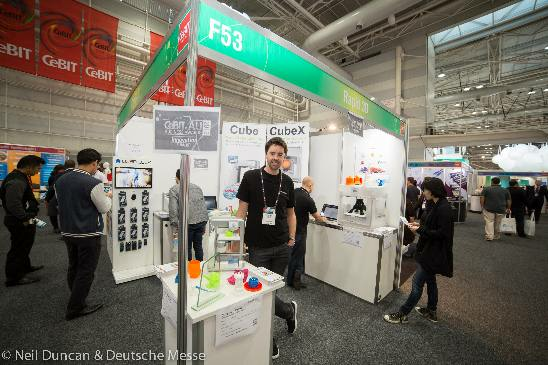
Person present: Yes